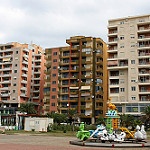
Label: buildings